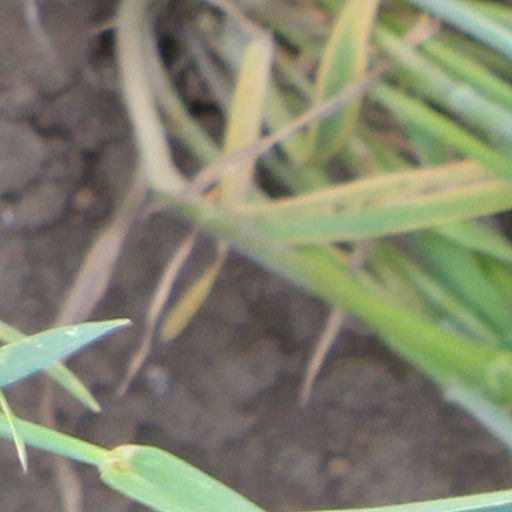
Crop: wheat